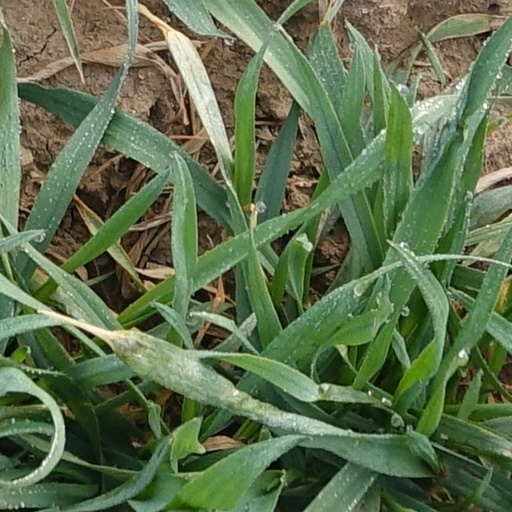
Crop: wheat